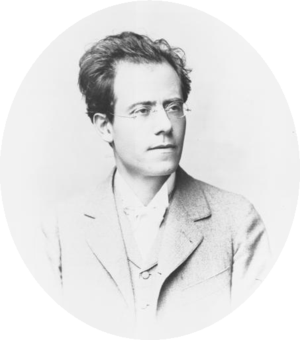
Gustav Mahler
Gustav Mahler
Gustav Mahler var en østrigsk komponist og dirigent.